Sky position (RA, Dec in degrees): 190.1, 1.322
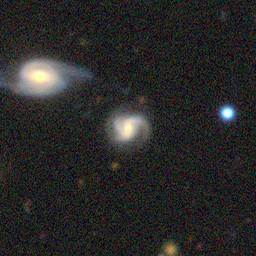
Galaxy morphology: Unbarred Loose Spiral Galaxies